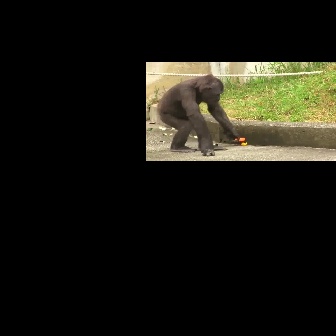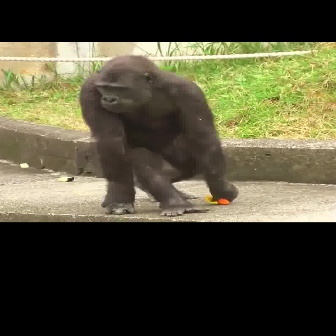
  Please identify the target specified by the bounding box [156,72,240,156] in the first image and locate it in the second image. Return the coordinates in [x_min,y_min,x_max,y_max] format.
Answer: [77,53,239,216]